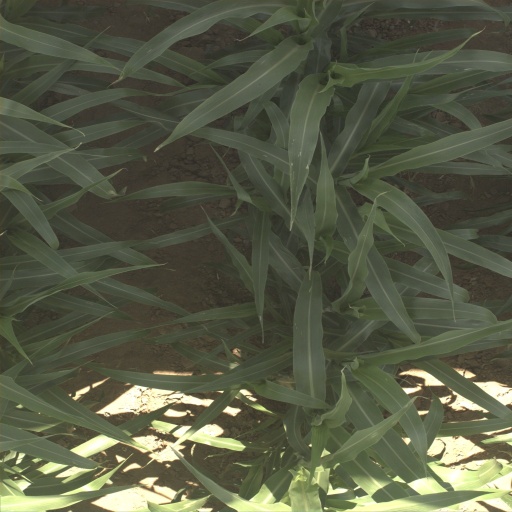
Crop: sorghum